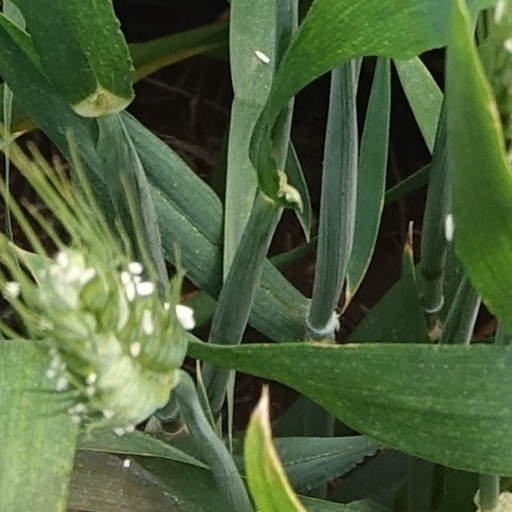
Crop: wheat